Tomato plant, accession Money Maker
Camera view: bottom (45 deg); turntable rotation: 240 degrees
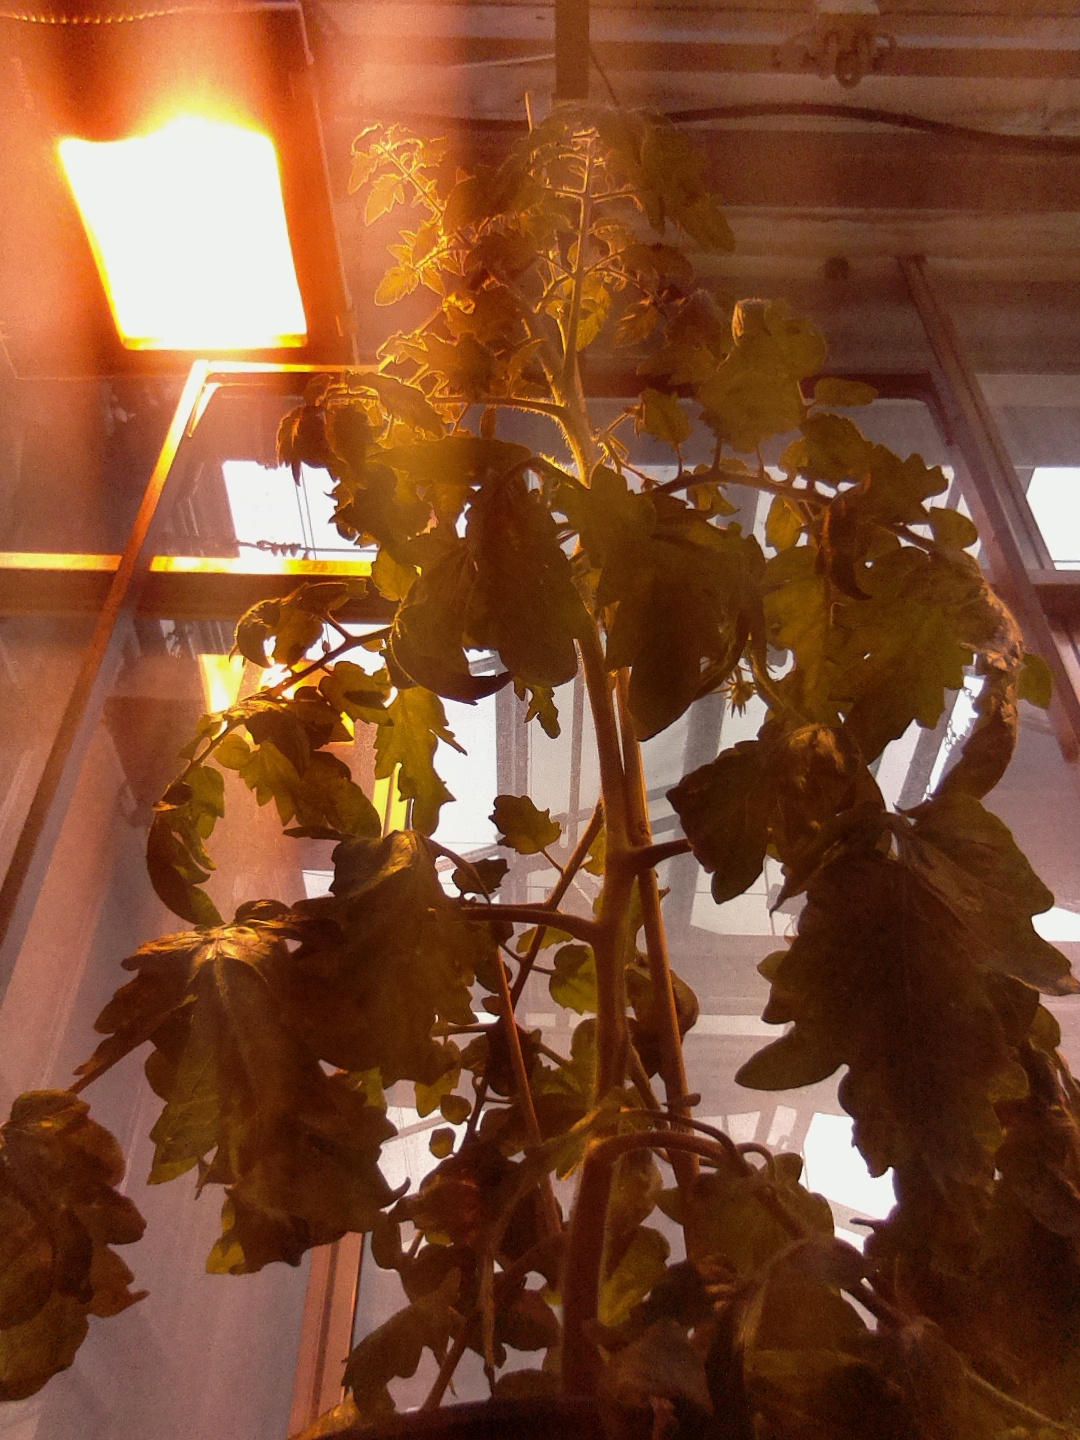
BBCH growth stage 70: Fruits at the main stem or branches visibles